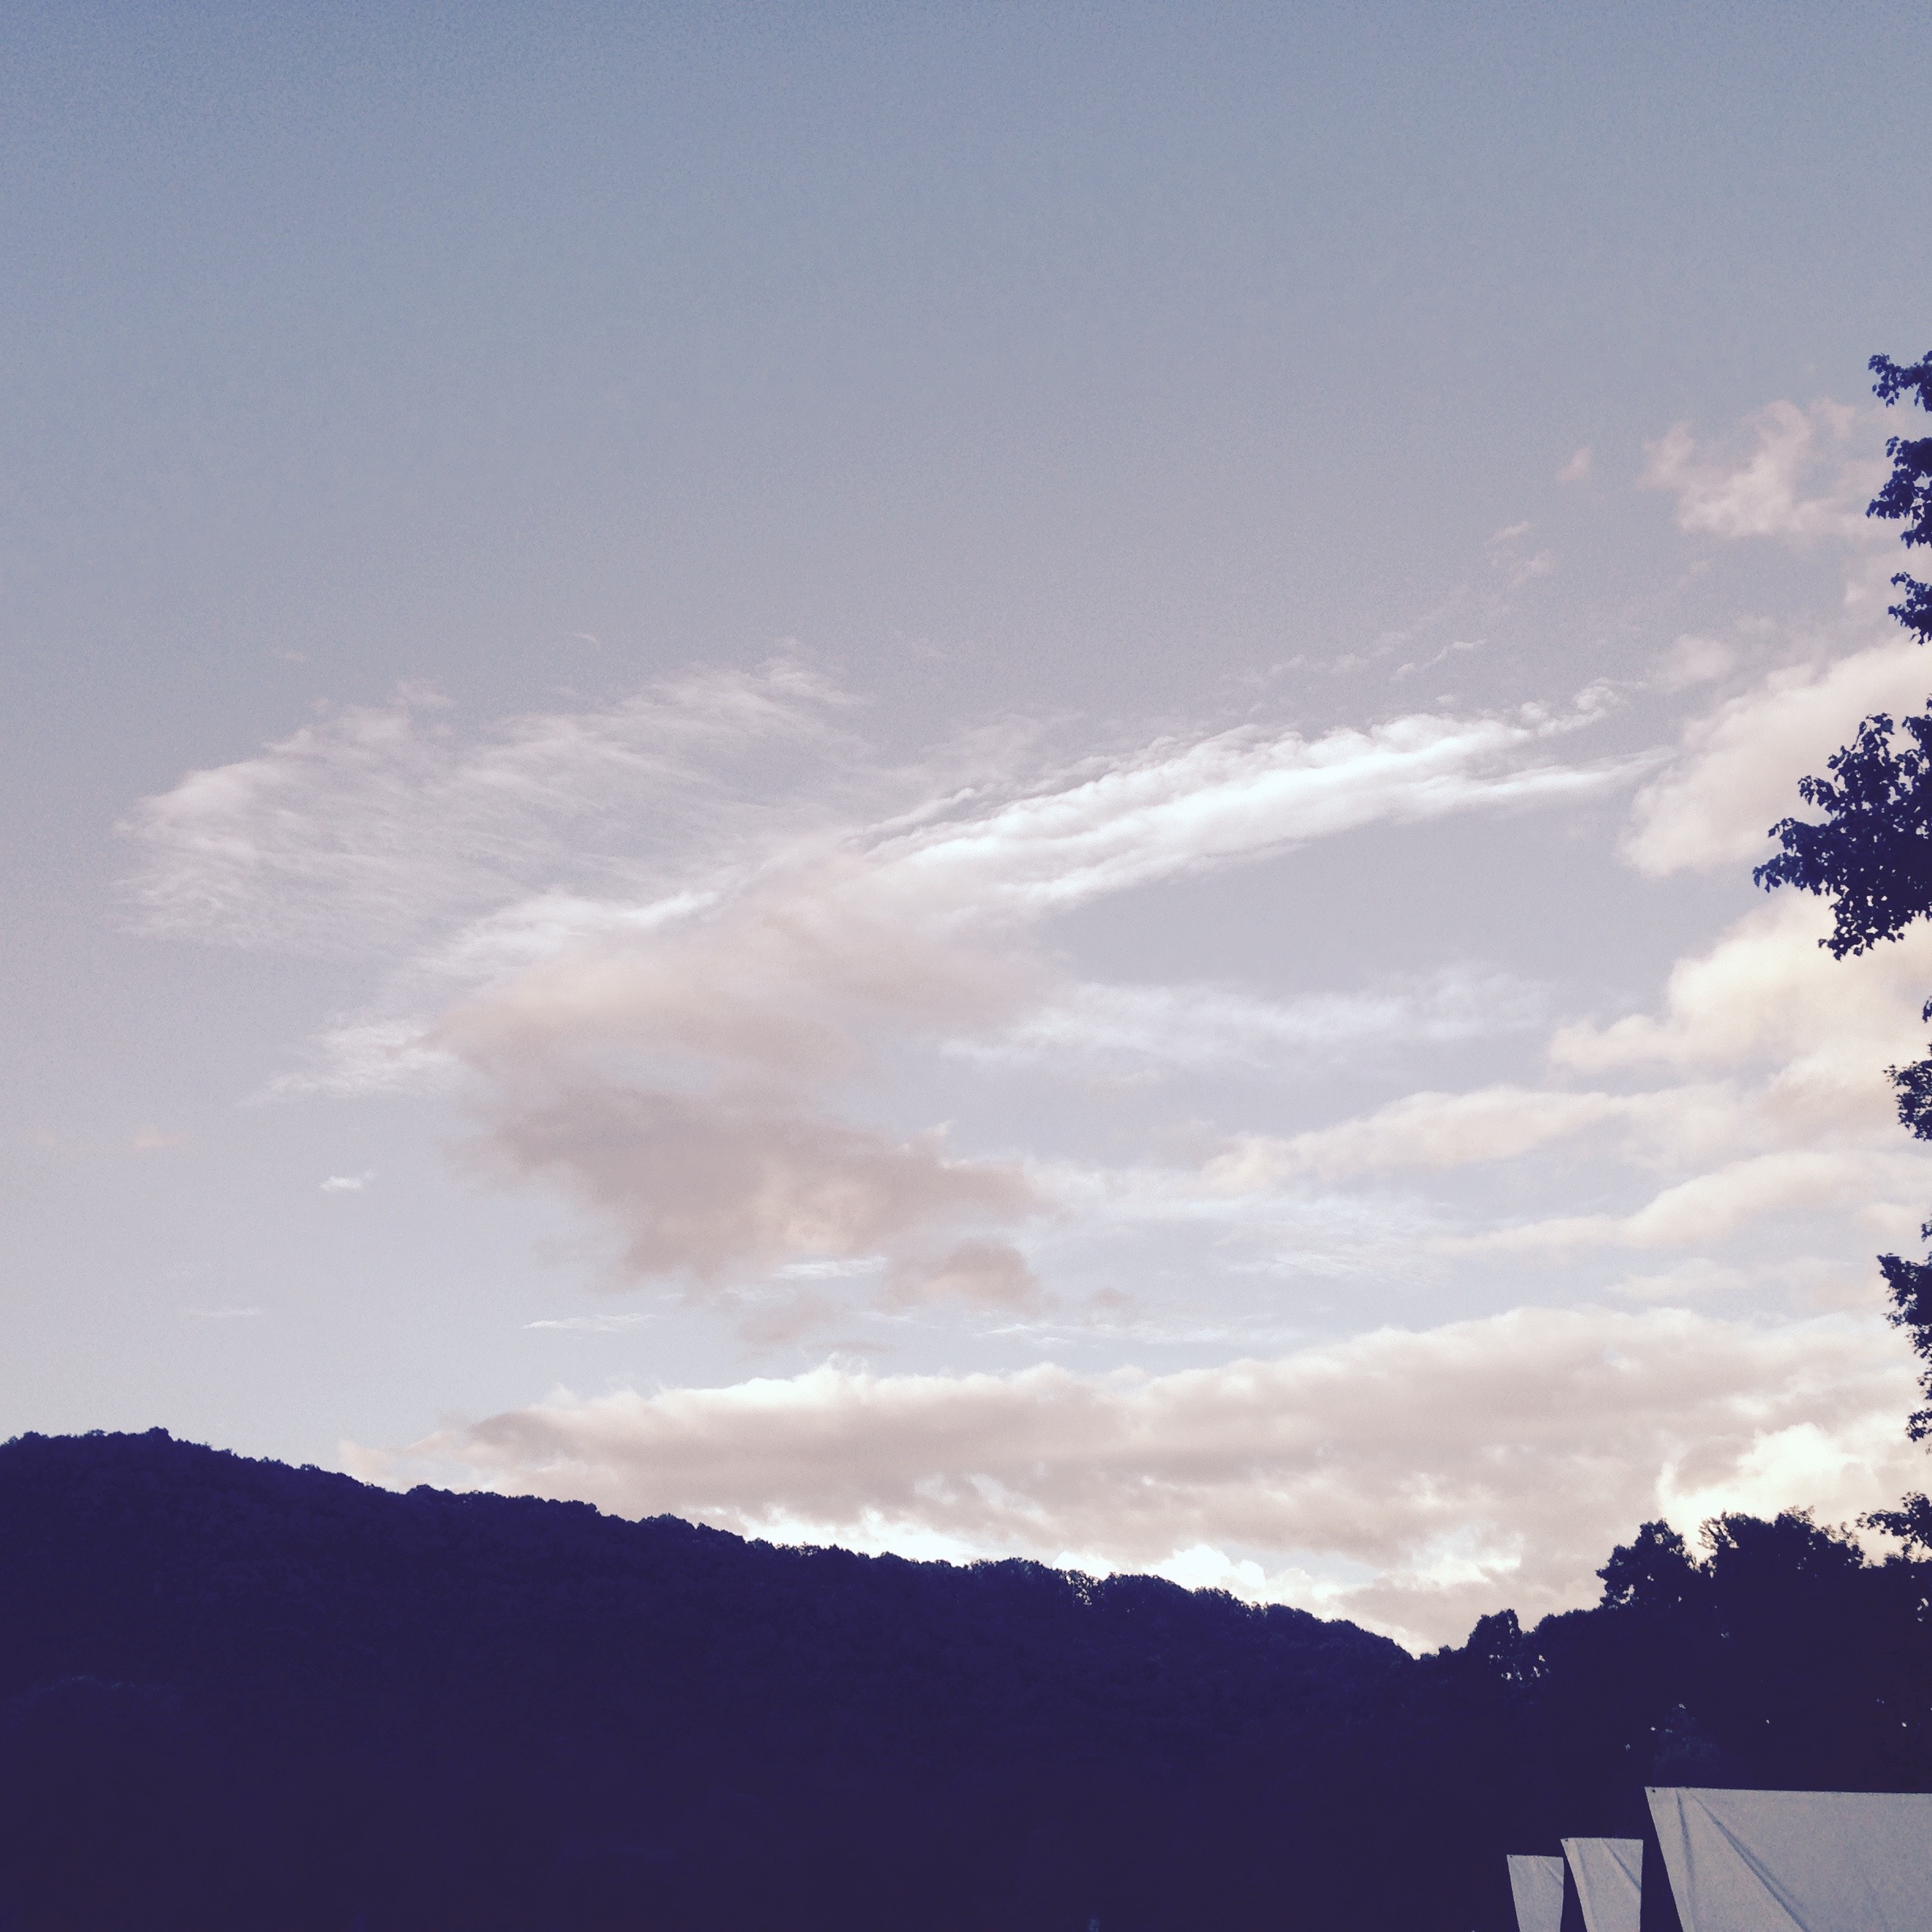
horizon, mountain, snow, winter, cloud, sky, sunlight, morning, hill, dawn, atmosphere, mountain range, dusk, weather, meteorological phenomenon, atmospheric phenomenon, atmosphere of earth, mountainous landforms